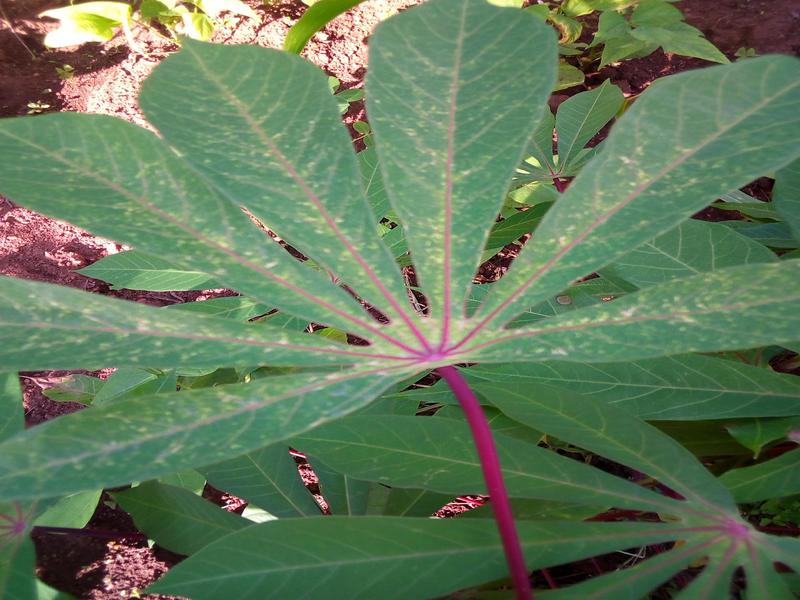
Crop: cassava
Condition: green_mottle